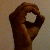
The image shows a hand gesture representing the letter 'O' in Indian Sign Language.